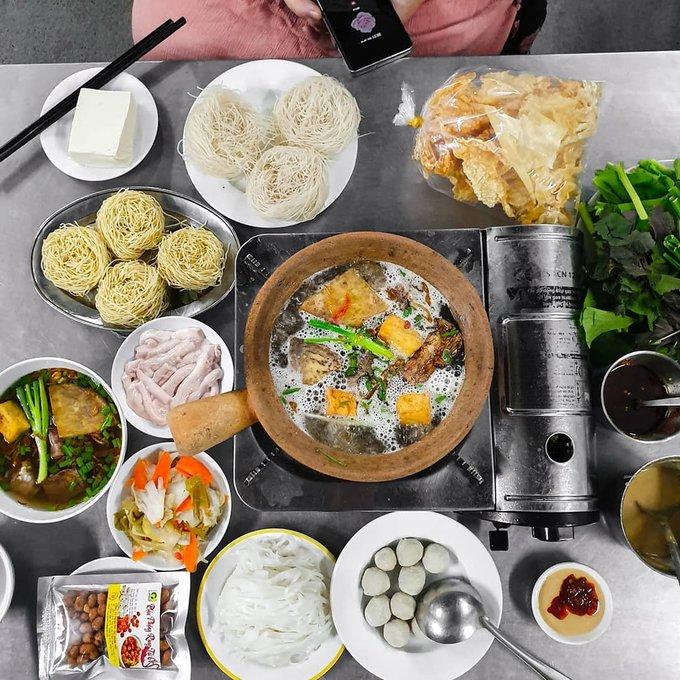
đây là khung cảnh một bàn ăn lẩu nhìn từ phía trên cao